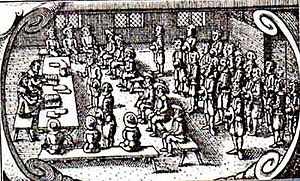
Herredsting
Herredsting efter stik i Glossarium Juridico-Danicum 1641. Herredstinget blev afholdt hver uge, og dets væsentligste funktion var at vidnebekræfte ejendomshandeler og aftaler m.v.
Herredsting efter stik i Glossarium Juridico-Danicum 1641. Herredstinget blev afholdt hver uge, og dets væsentligste funktion var at vidnebekræfte ejendomshandeler og aftaler m.v.
Herredsfogeden udgjorde lokalsamfundets myndighed og var både politimester og dommer ved herredstinget. Under sig havde han nogle retsbetjente, der udgjorde den daglige myndighed.